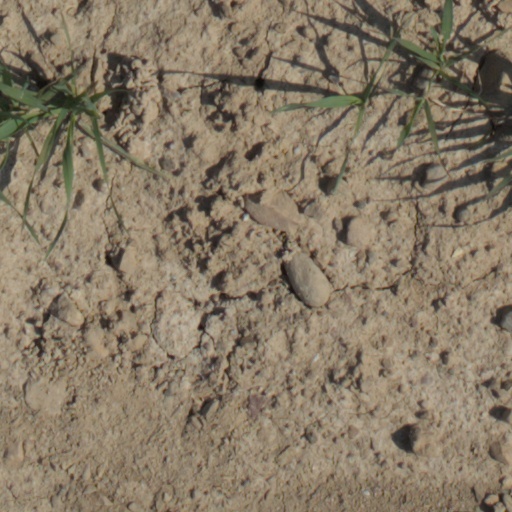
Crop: wheat